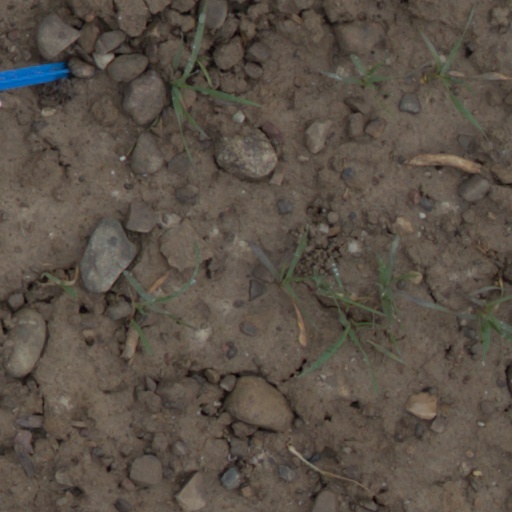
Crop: wheat